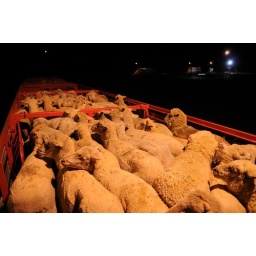
Sheep jostle on the upper deck of a livestock trailer, while more trucks are loaded with sheep in the background.